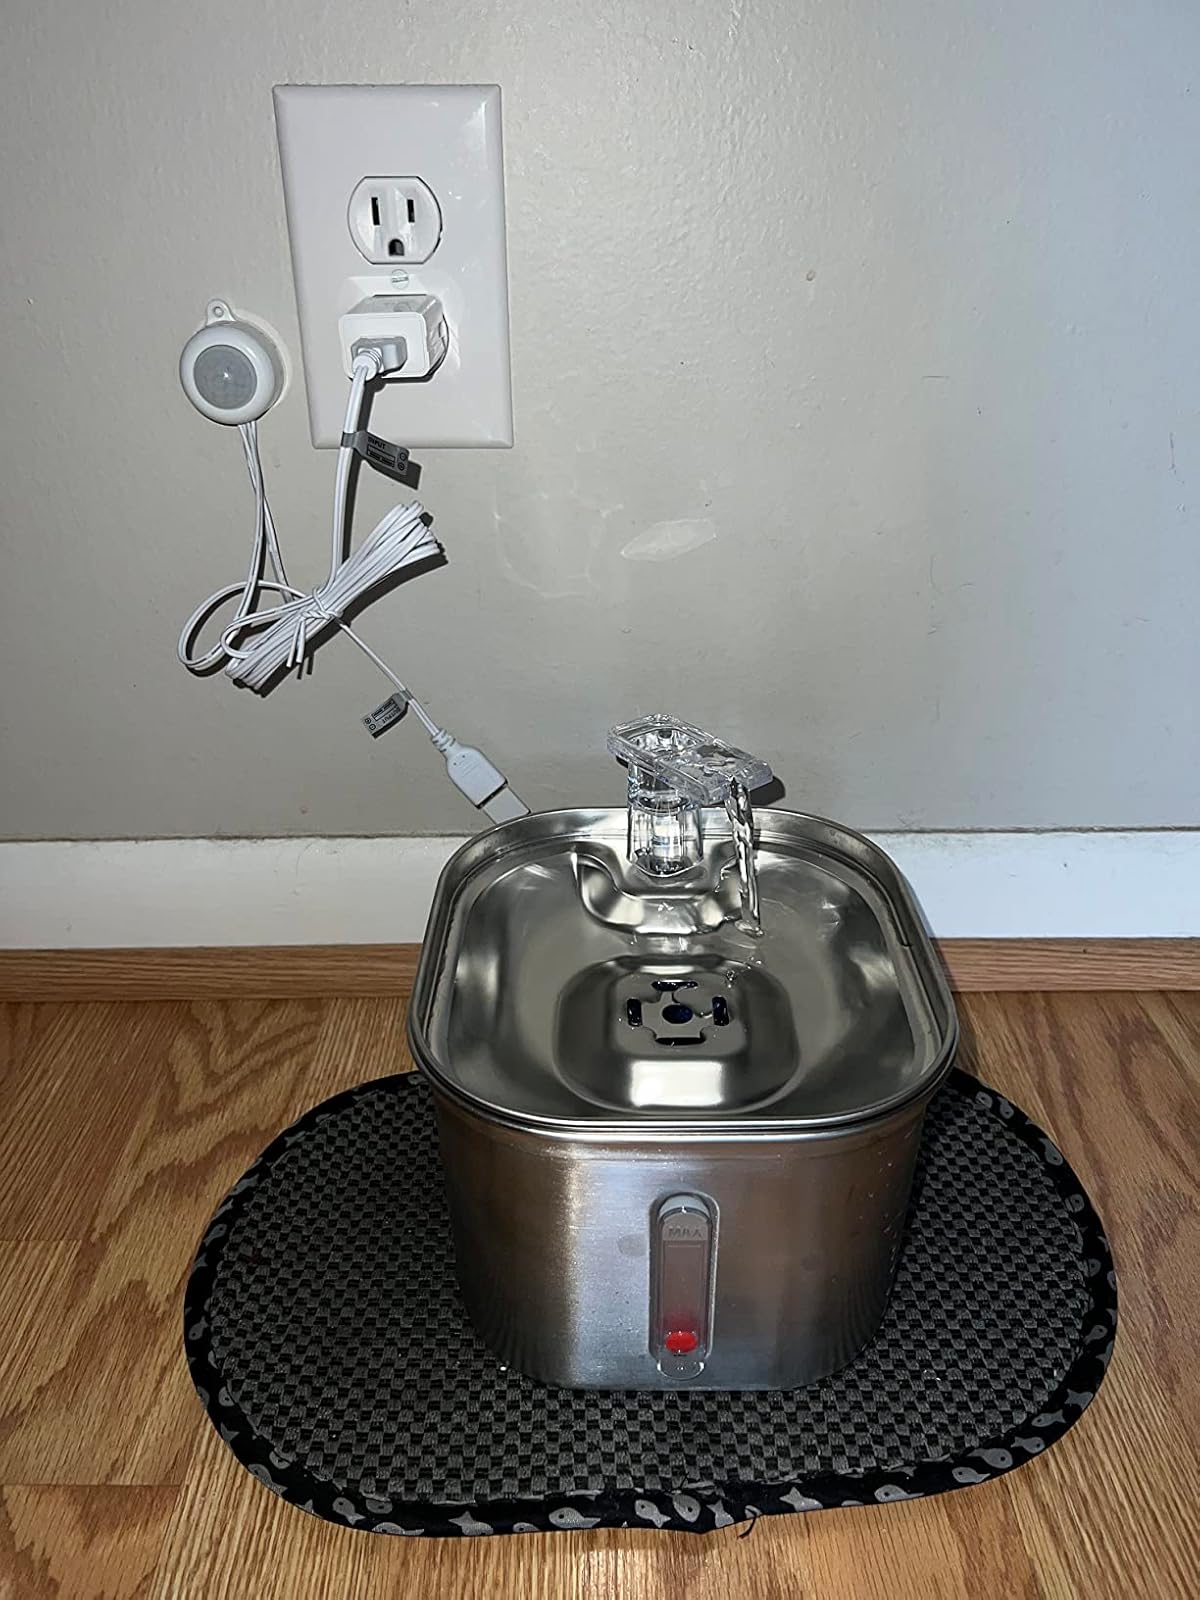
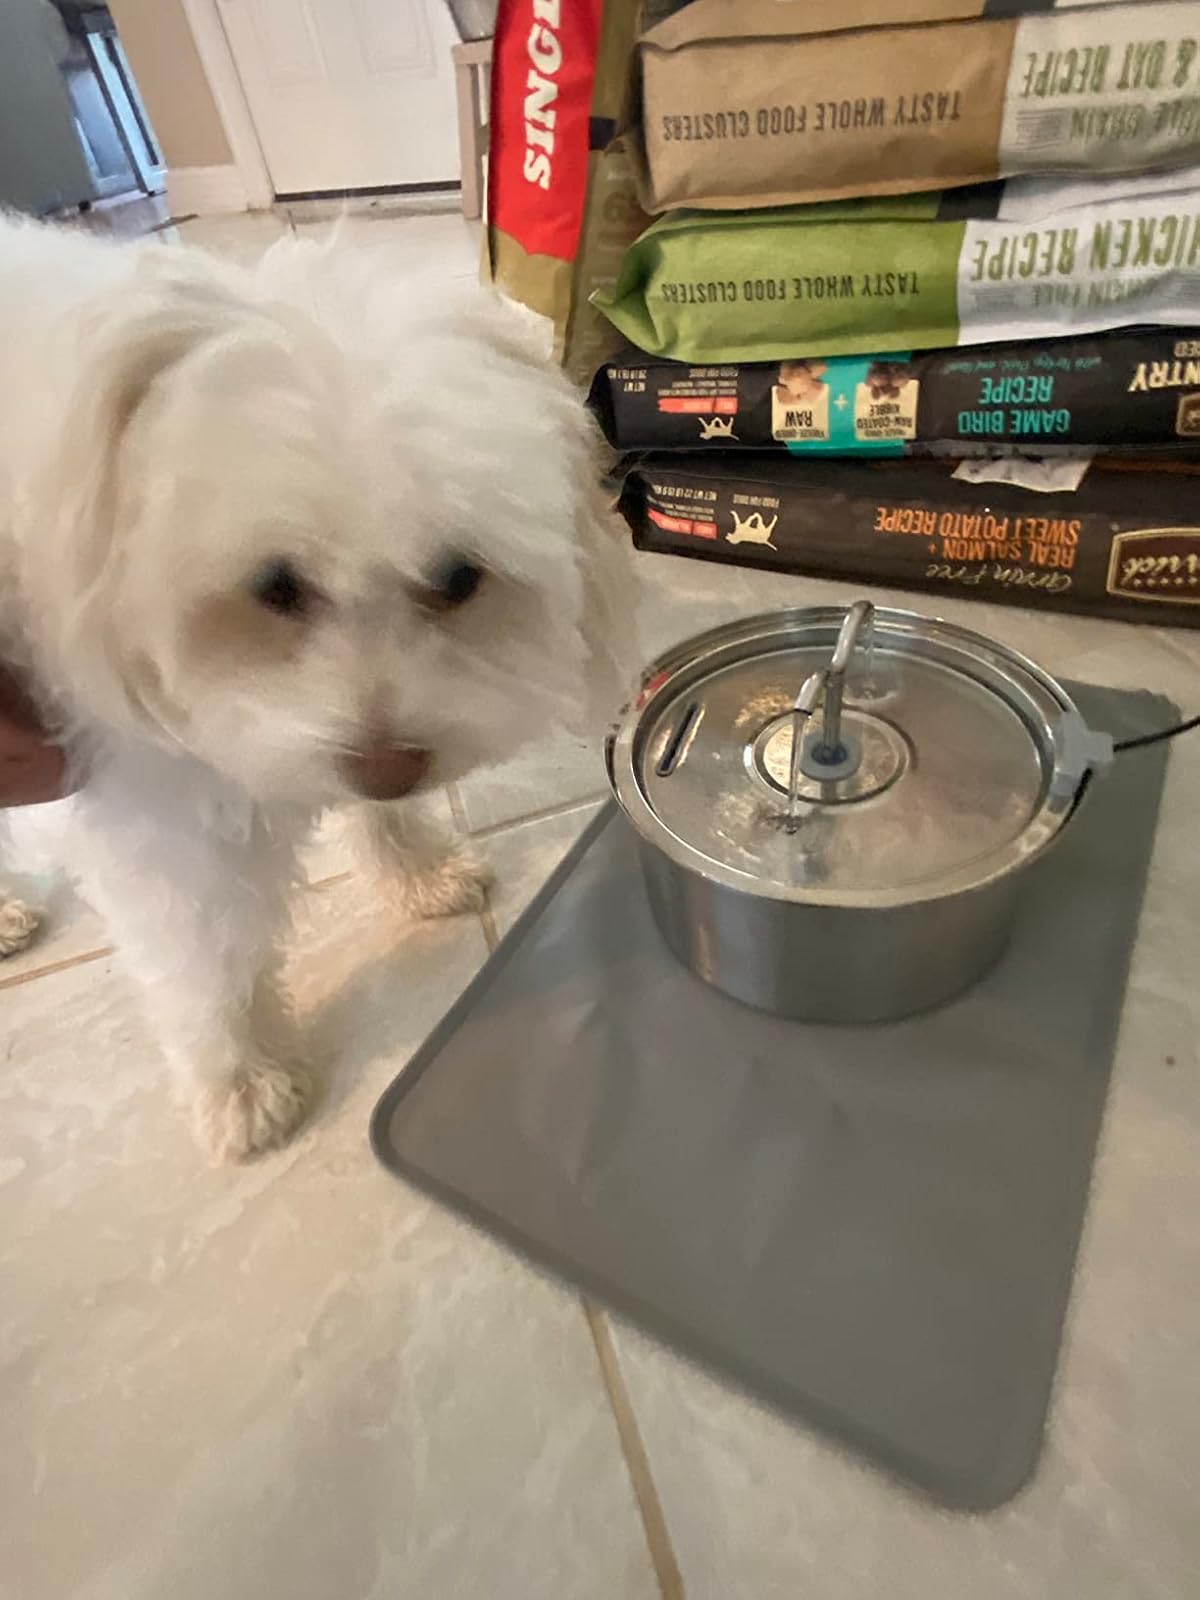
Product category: items_bowl
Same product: no